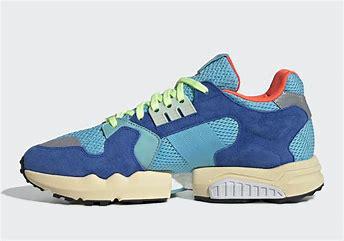
Brand: Adidas
Model: ZX Torsion